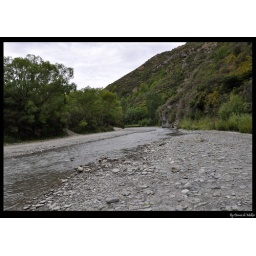
In this river bed The Nine are chased by the river, in the form of horses...